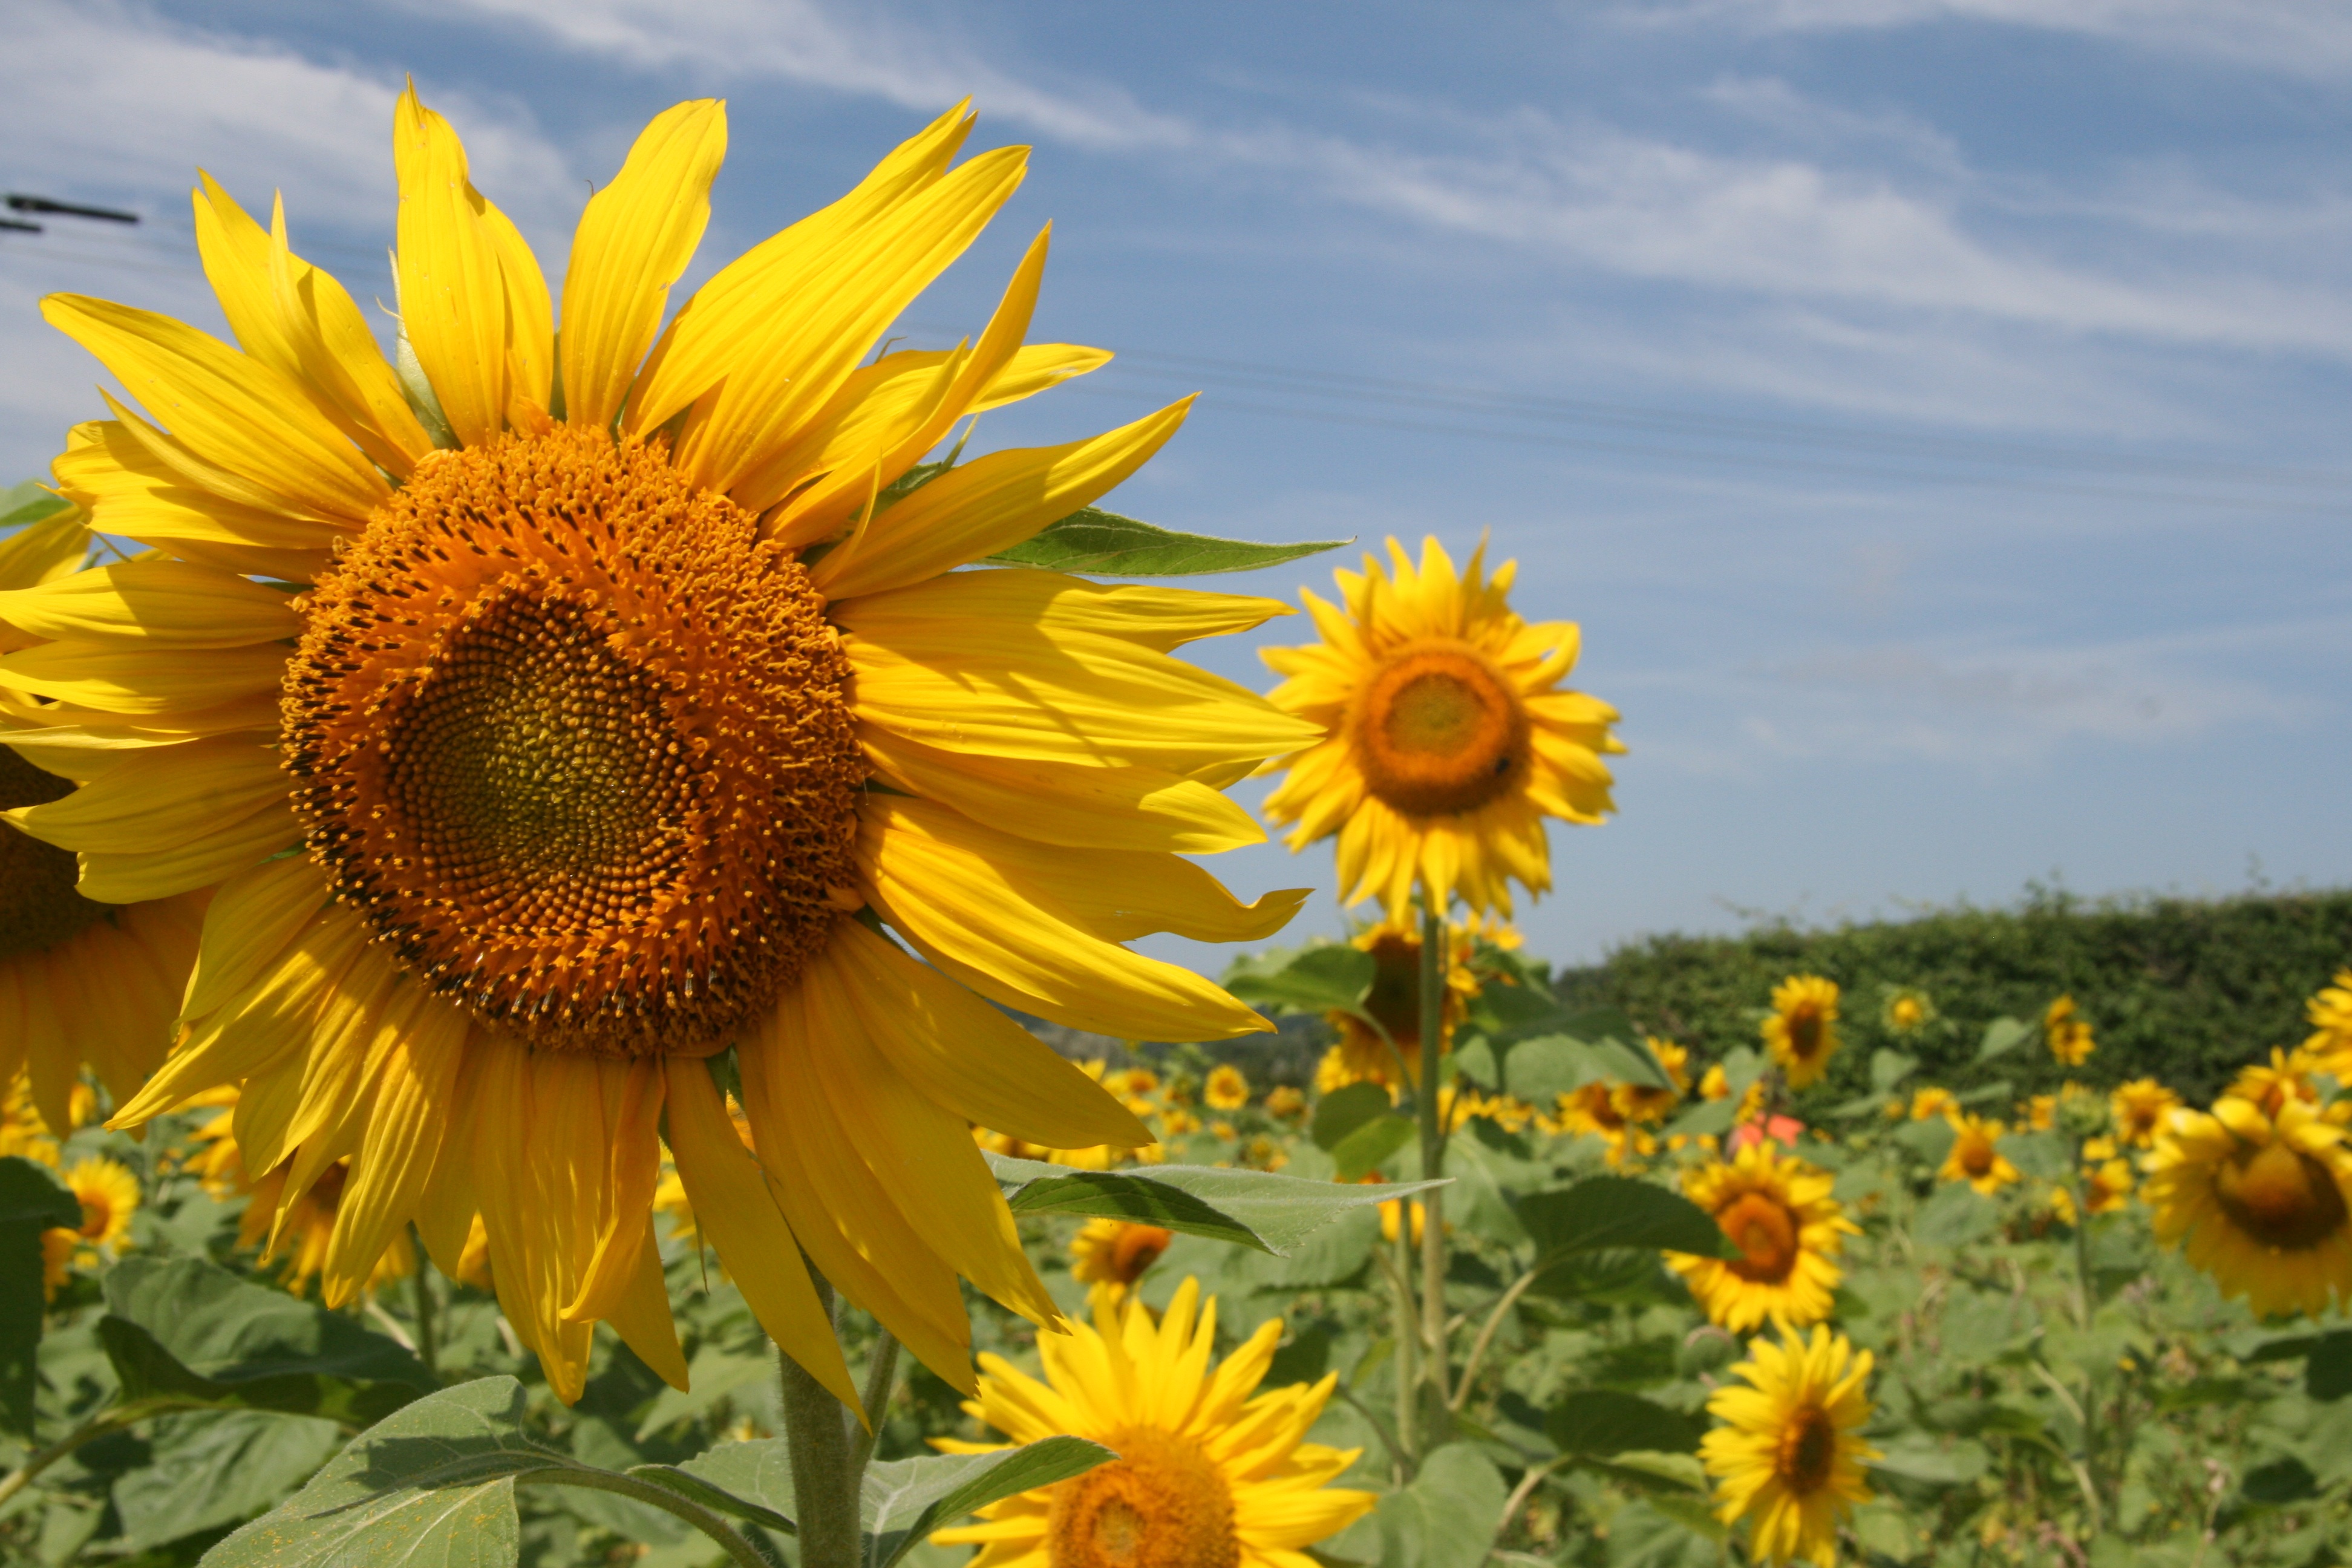
nature, plant, field, flower, france, produce, botany, yellow, flora, sunflower, wildflower, macro photography, flowering plant, daisy family, sunflower seed, annual plant, land plant